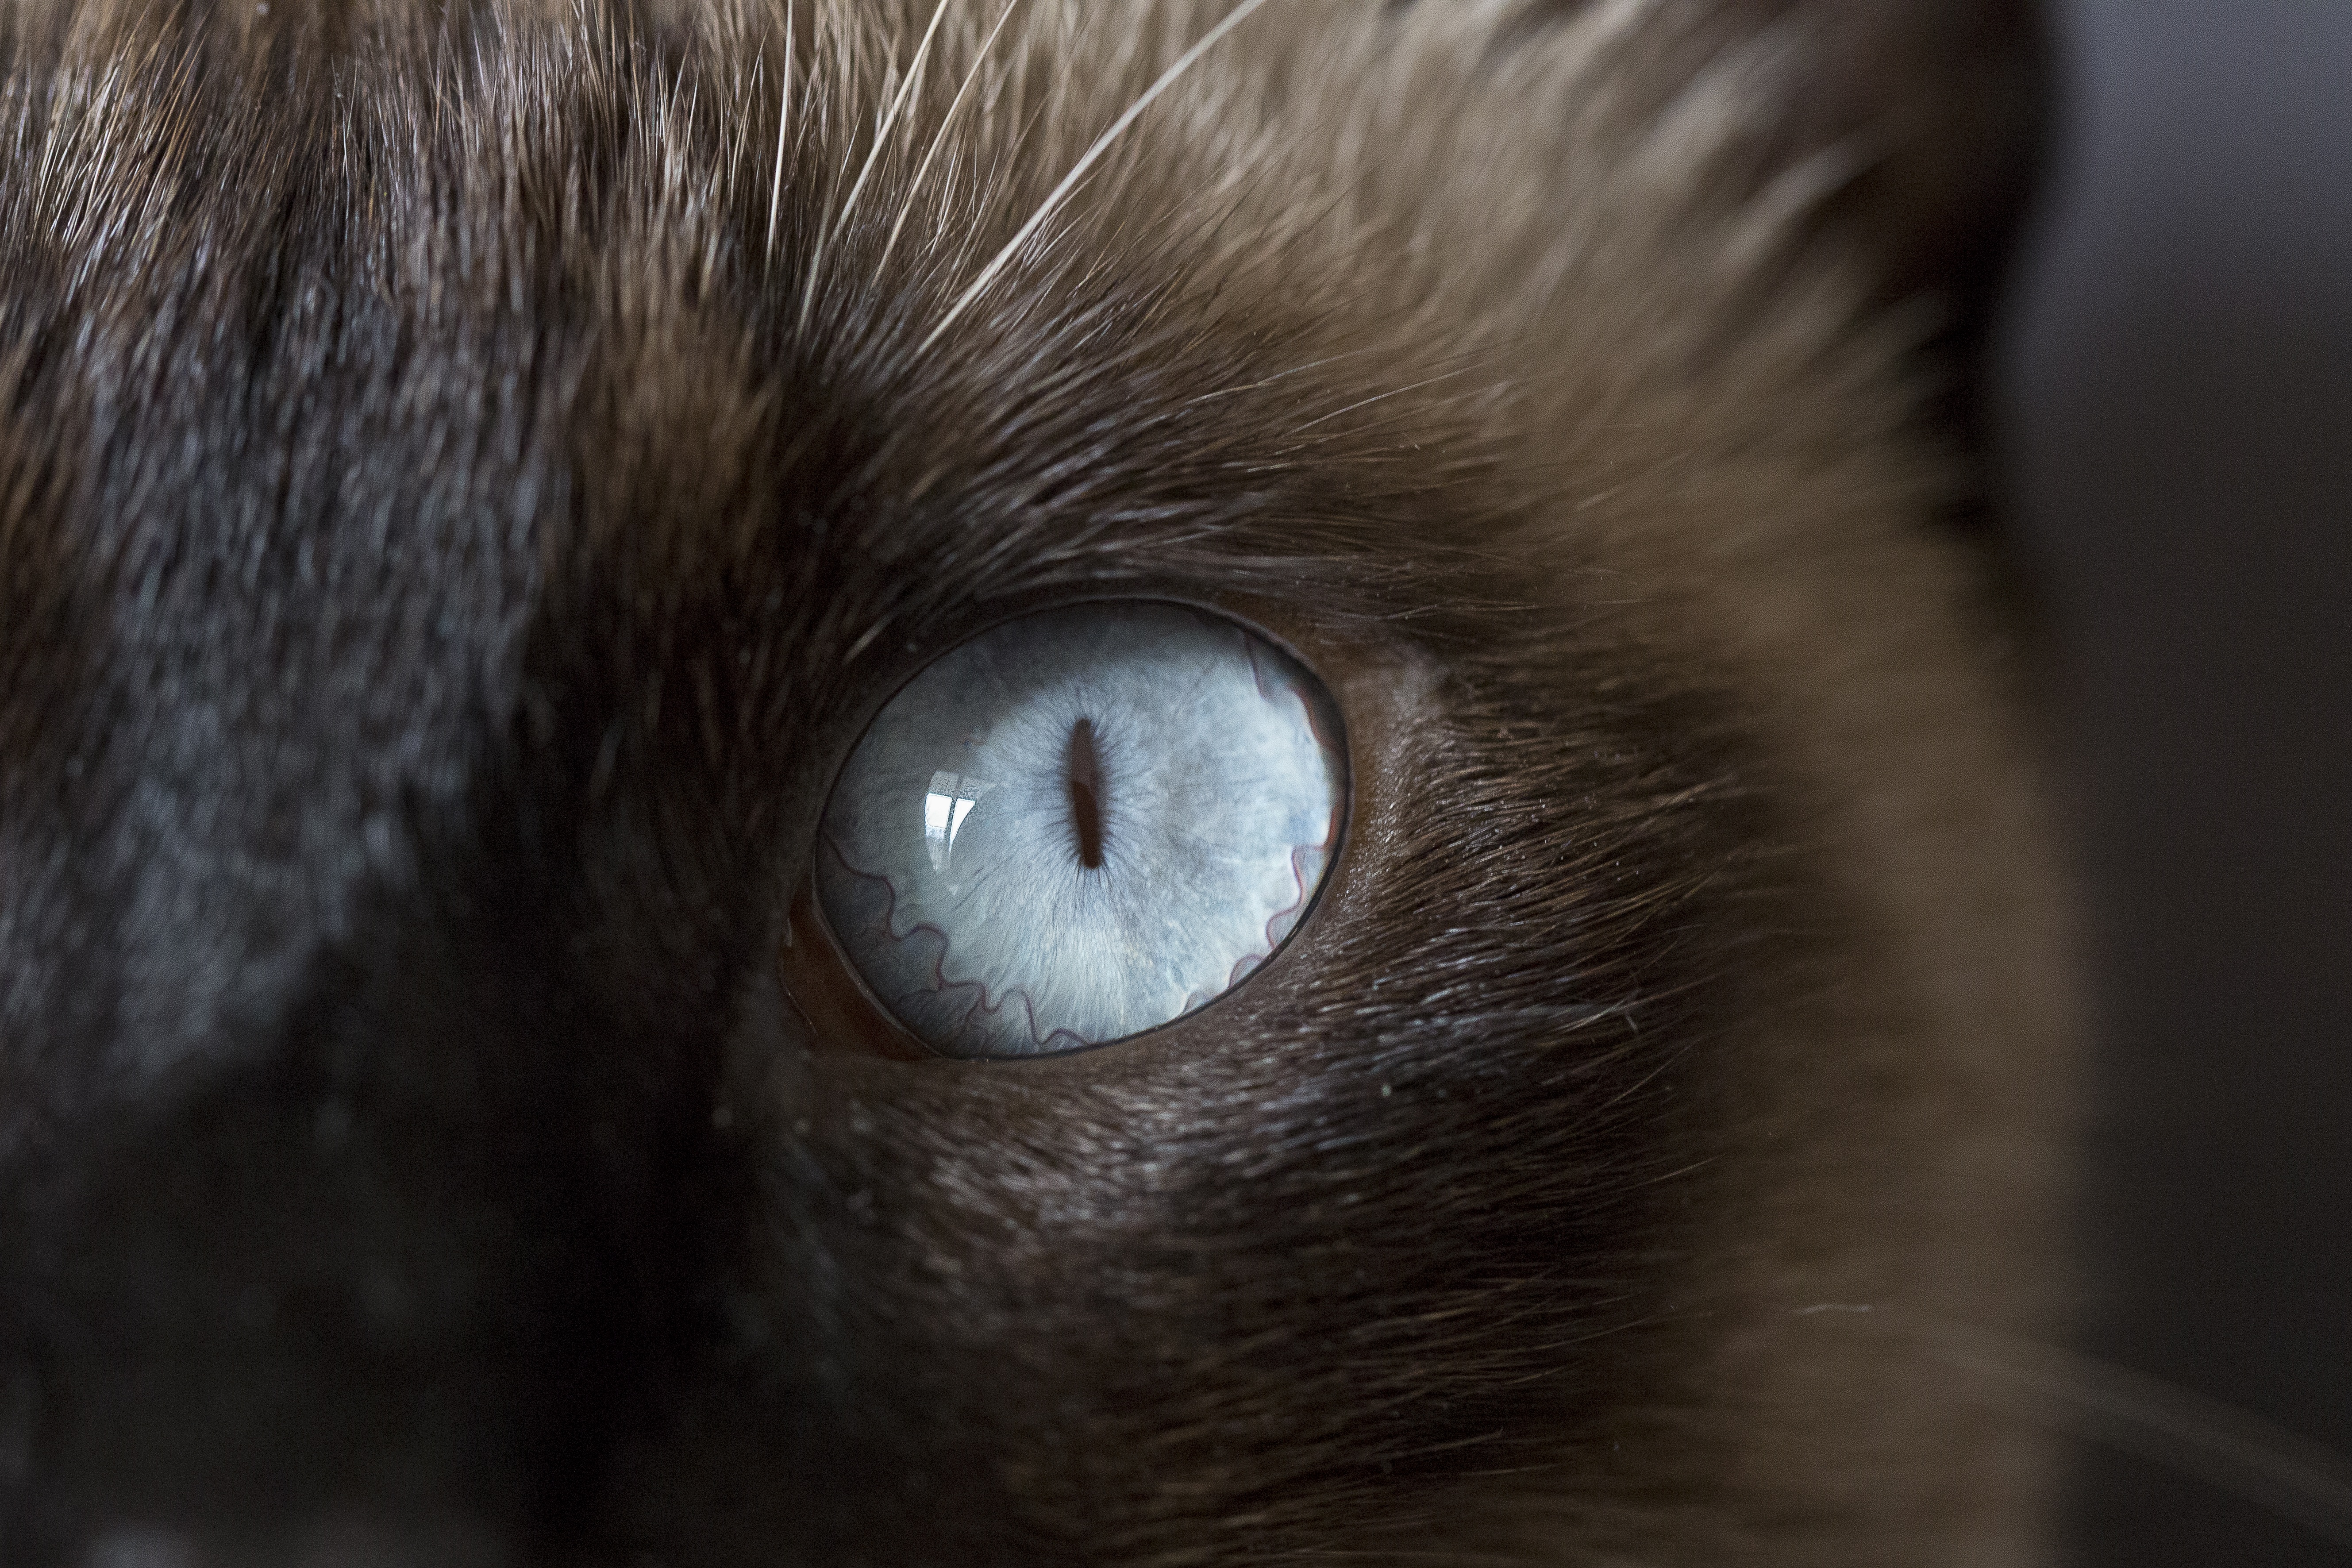
photography, view, kitten, cat, macro, feline, mammal, blue, black cat, black, ear, close up, human body, nose, eyes, whiskers, snout, iris, eye, head, look, skin, vertebrate, organ, cat eyes, il, siamese cat, macro photography, small to medium sized cats, cat like mammal